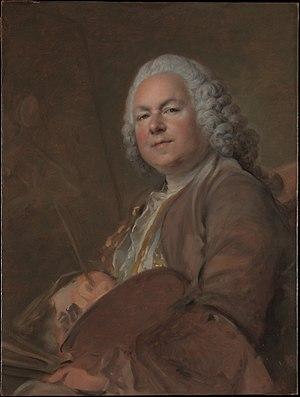
Jean-Marc Nattier, né le 17 mars 1685 à Paris où il est mort le 7 novembre 1766, est un peintre français.